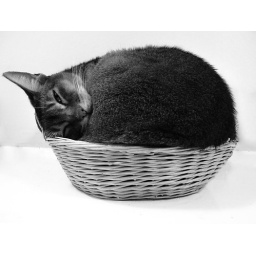
Found our cat sleeping in a basket